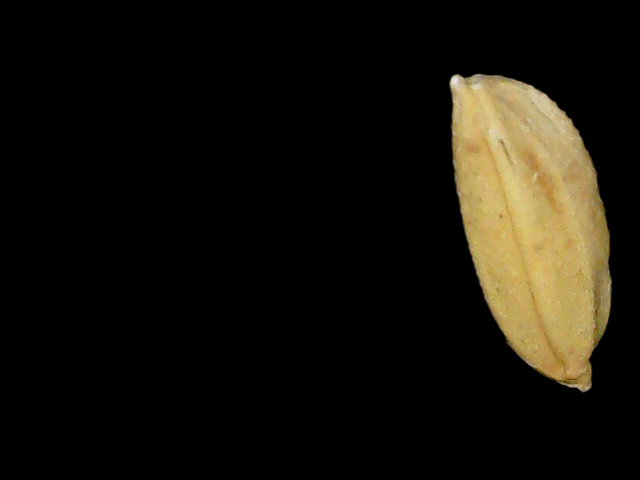
Rice variety: Binadhan10